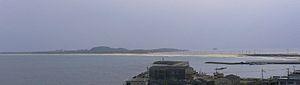
Umino Nakamichi est un tombolo situé à Higashi-ku, préfecture de Fukuoka au Japon. Il relie l'île de Kyūshū et l'île de Shikanoshima. Il fait 8 km de long et jusqu'à 2,5 km de large. Sa côte nord longe la mer de Genkai et sa côte sud la baie de Hakata. Il existe de nombreuses stations balnéaires.